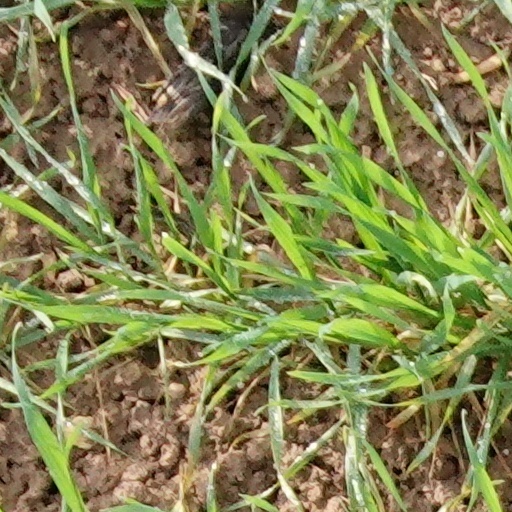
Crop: wheat